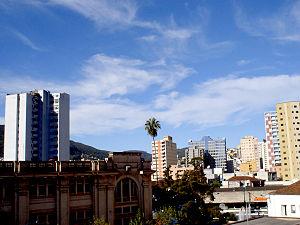
Poços de Caldas est une ville brésilienne de l'État du Minas Gerais. Sa population était estimée à 161 025 habitants en 2013. La municipalité s'étend sur 544 km².